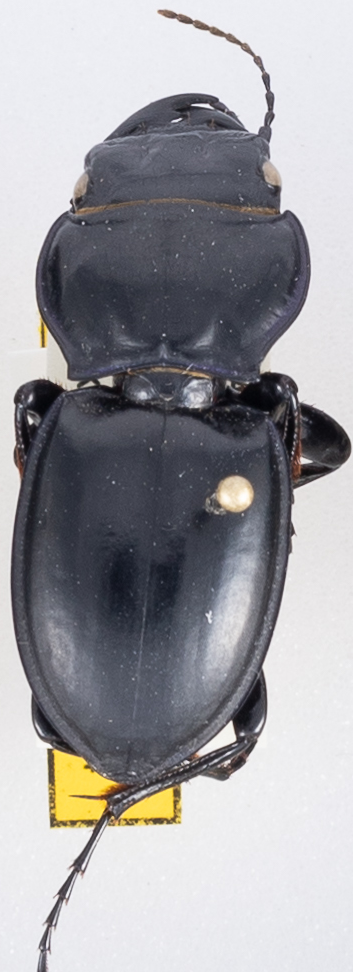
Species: Pasimachus californicus
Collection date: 2019-07-15
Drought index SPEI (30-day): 1.69
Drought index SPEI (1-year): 2.01
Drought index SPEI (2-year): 0.728